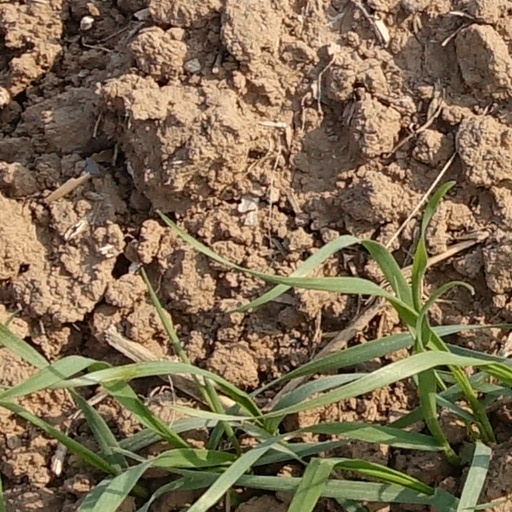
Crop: wheat